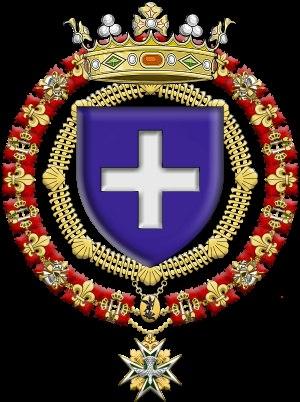
Louis de Saint-Gelais de Lansac, baron de La Motte-Saint-Héray serait le fils naturel du roi François Iᵉʳ.